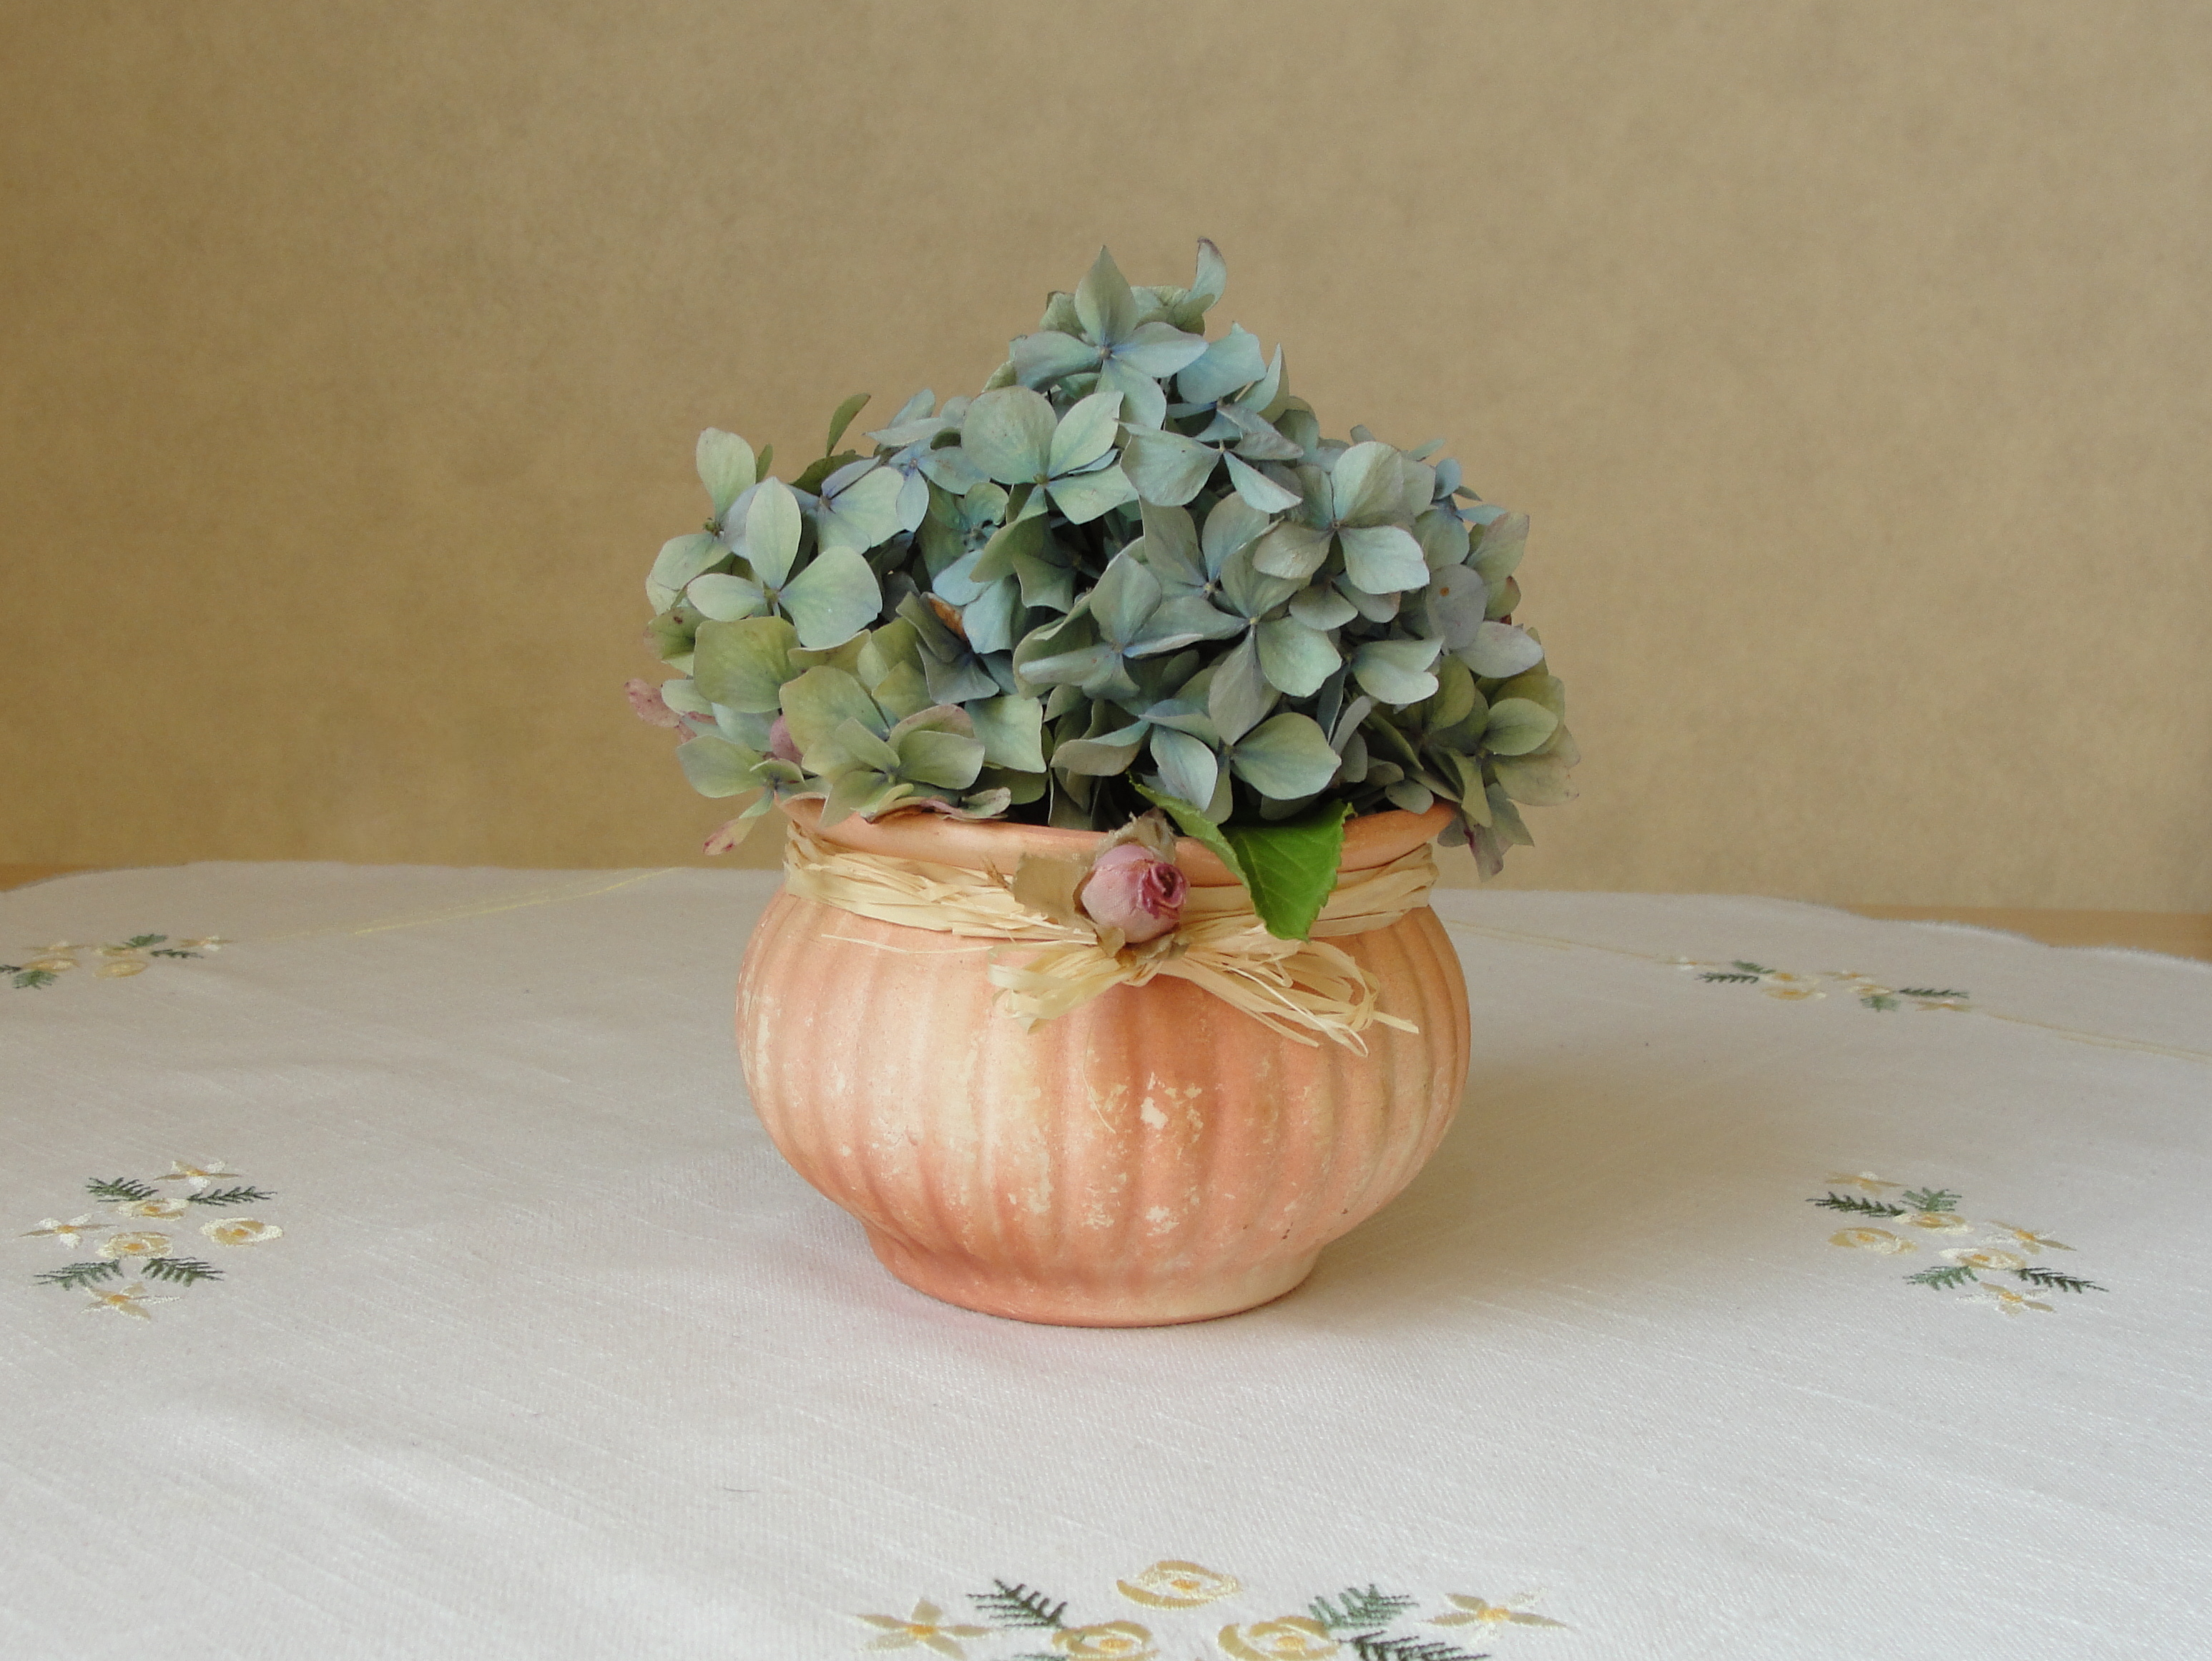
hydrangea, hortensia, flower, cut flowers, flowerpot, vase, flower arranging, floristry, floral design, centrepiece, still life photography, artificial flower, flower bouquet, plant, still life, ceramic, petal